Kathy Dunderdale

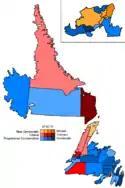
Map showing the partisan support and margins within electoral districts

On election night the Progressive Conservatives won 37 of the province's 48 seats, six fewer seats then the party held before the election. The Liberal Party won six seats, while the NDP were elected in five. With this win Dunderdale became only the third female in Canadian history to lead a party to victory in a general election, after Catherine Callbeck in Prince Edward Island and Pat Duncan in the Yukon.